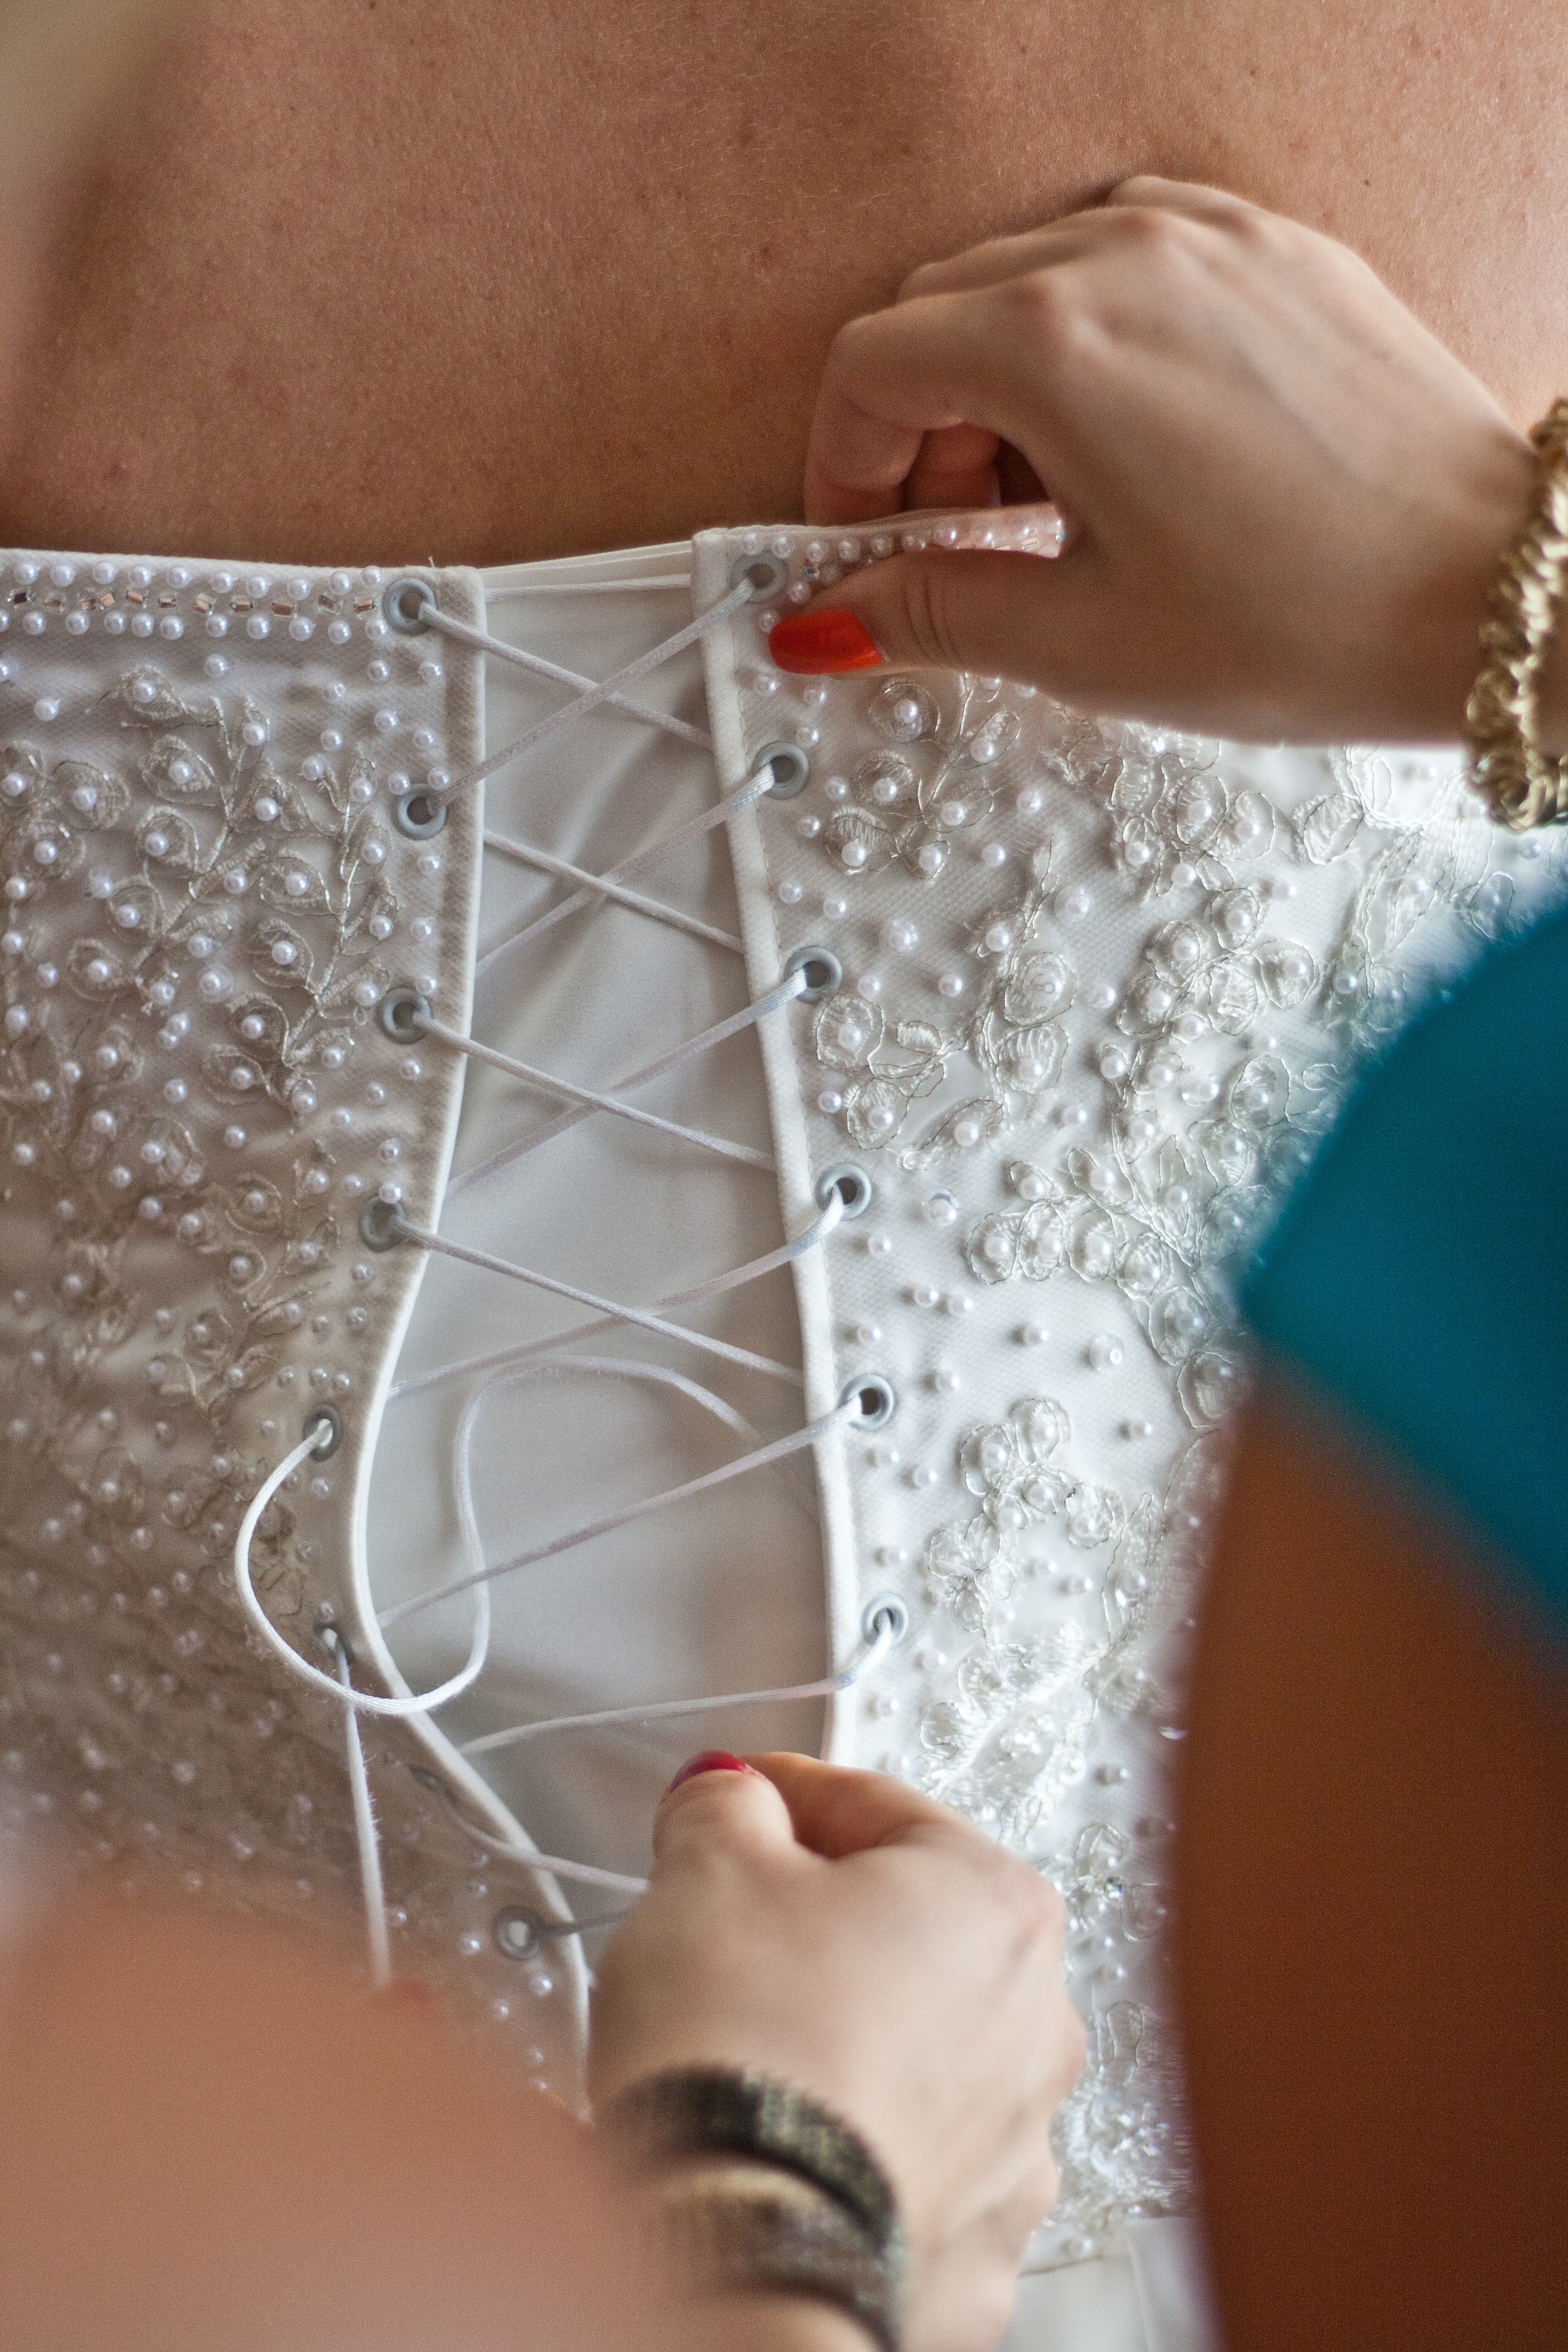
hand, woman, white, leg, tie, clothing, wedding, wedding dress, bride, human body, lingerie, dress, hands, gown, veil, corset, tying, undergarment, bridal clothing, lace up